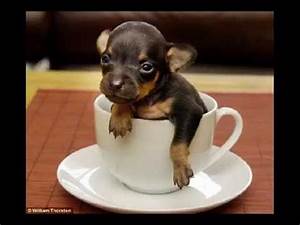
Label: dog